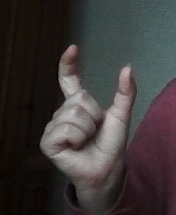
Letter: nun